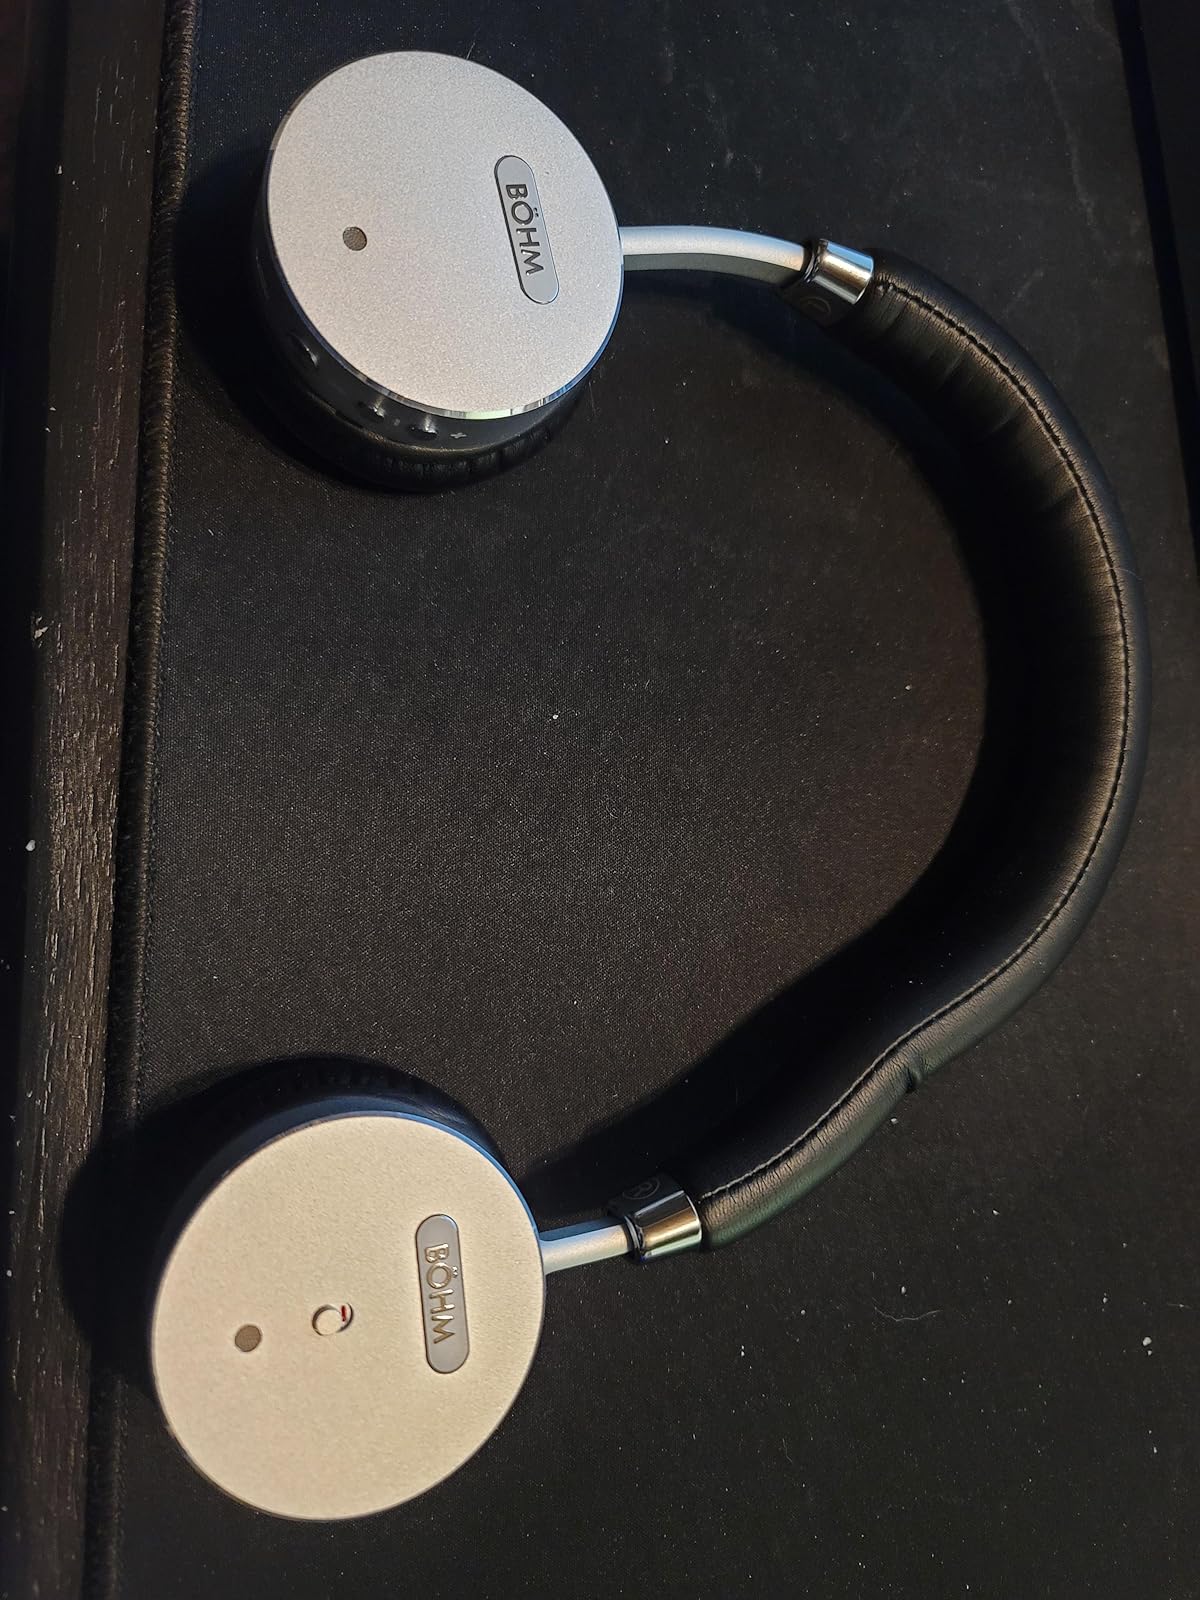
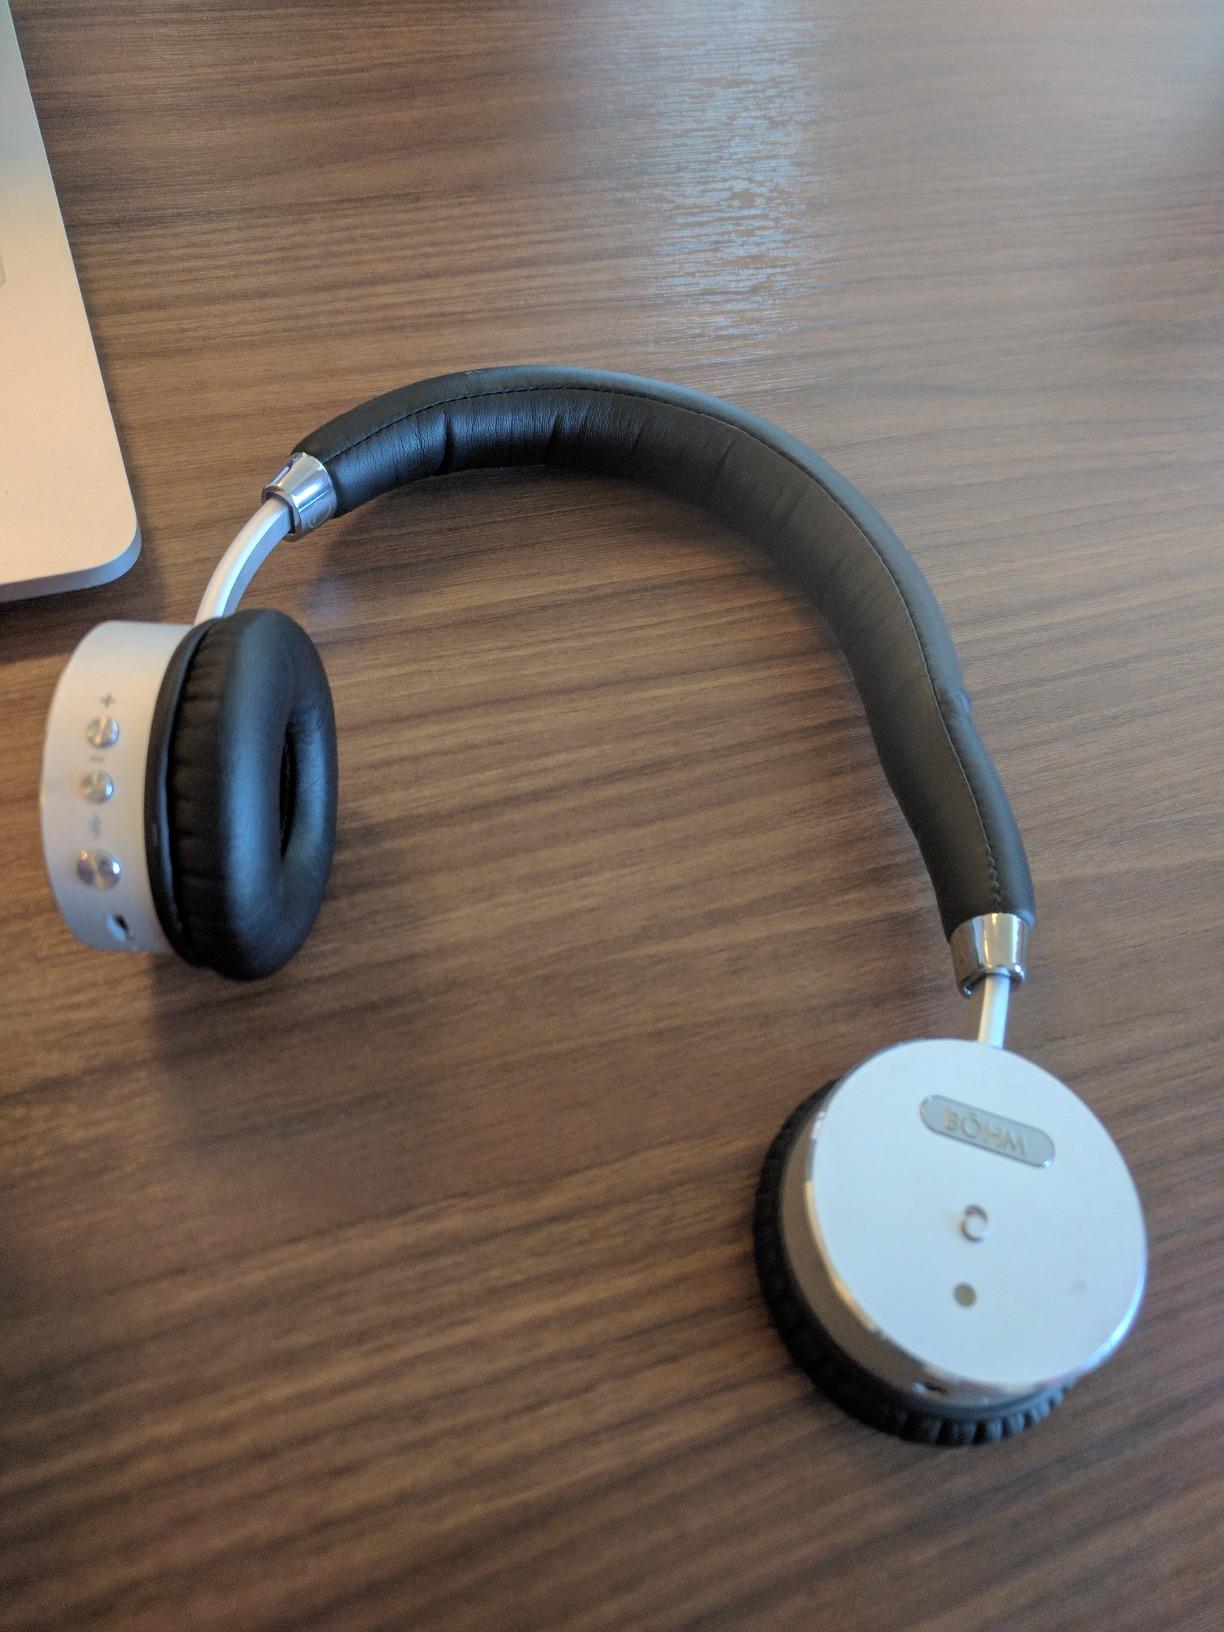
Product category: headphones
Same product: yes